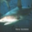
Label: shark